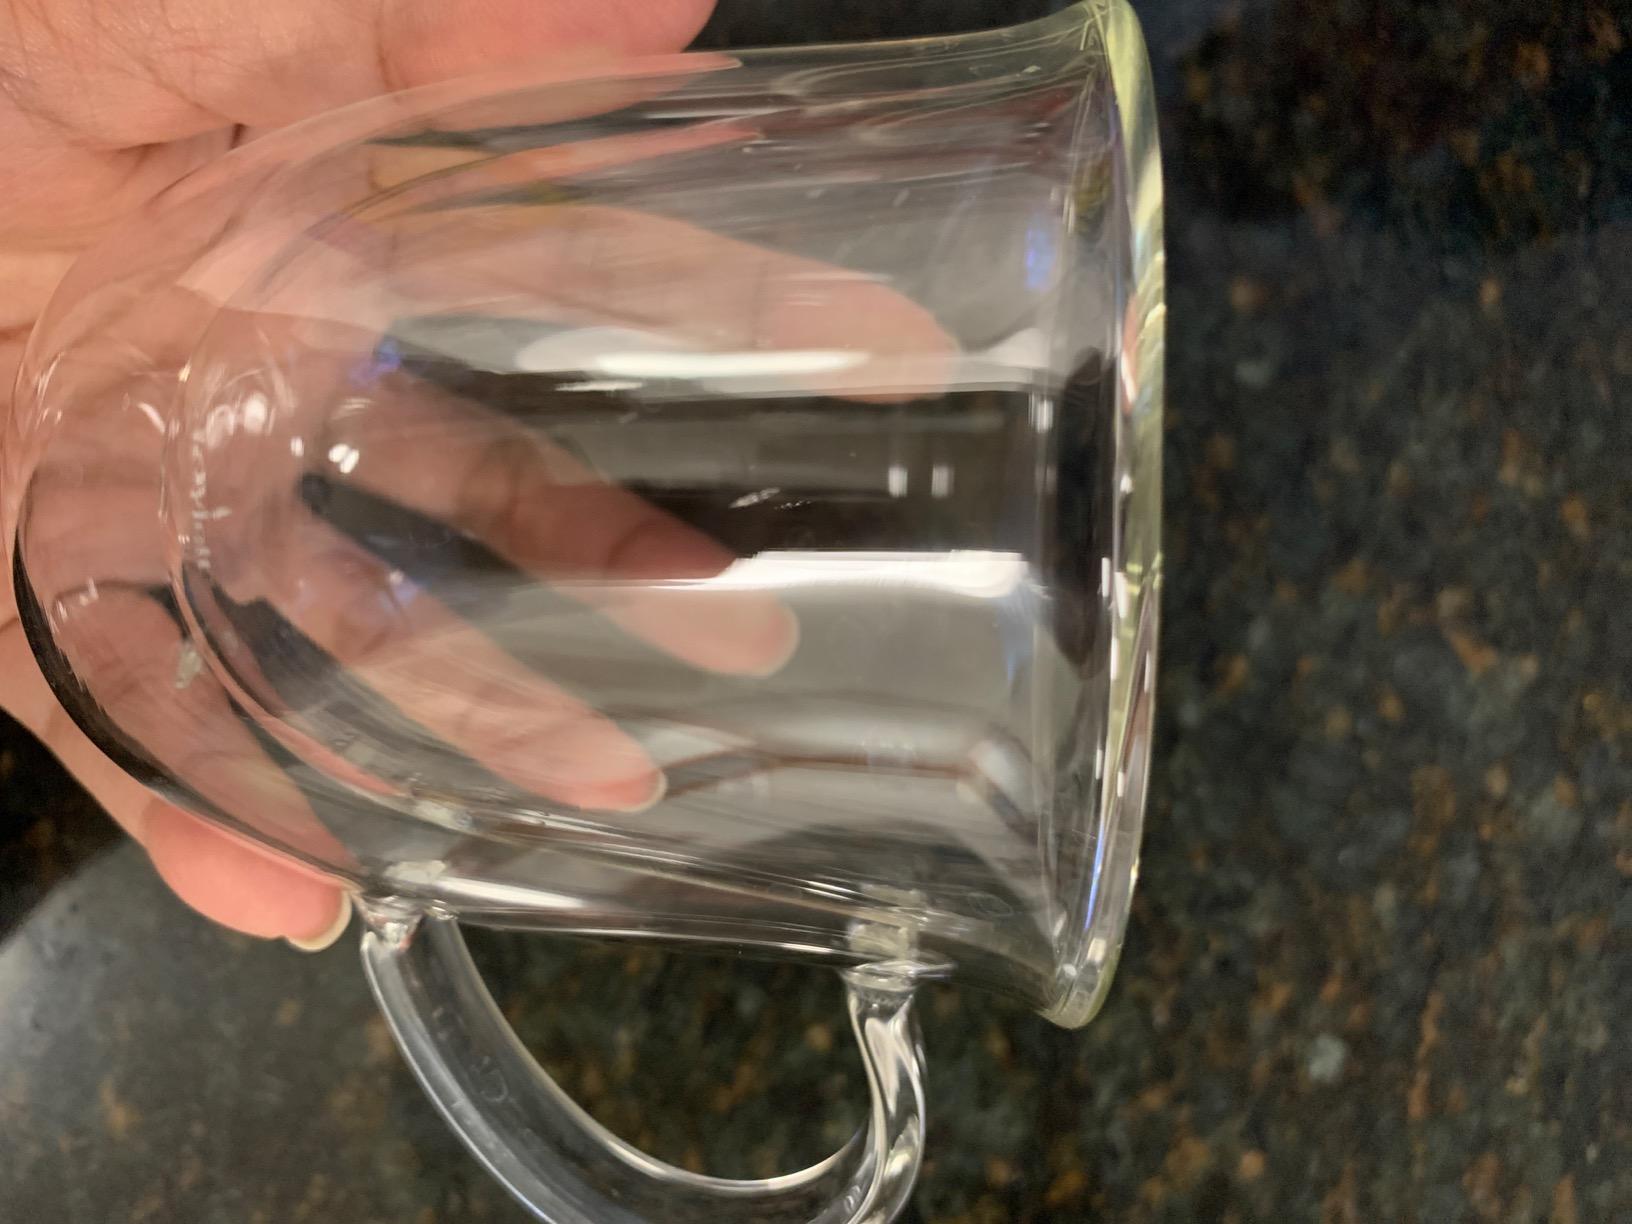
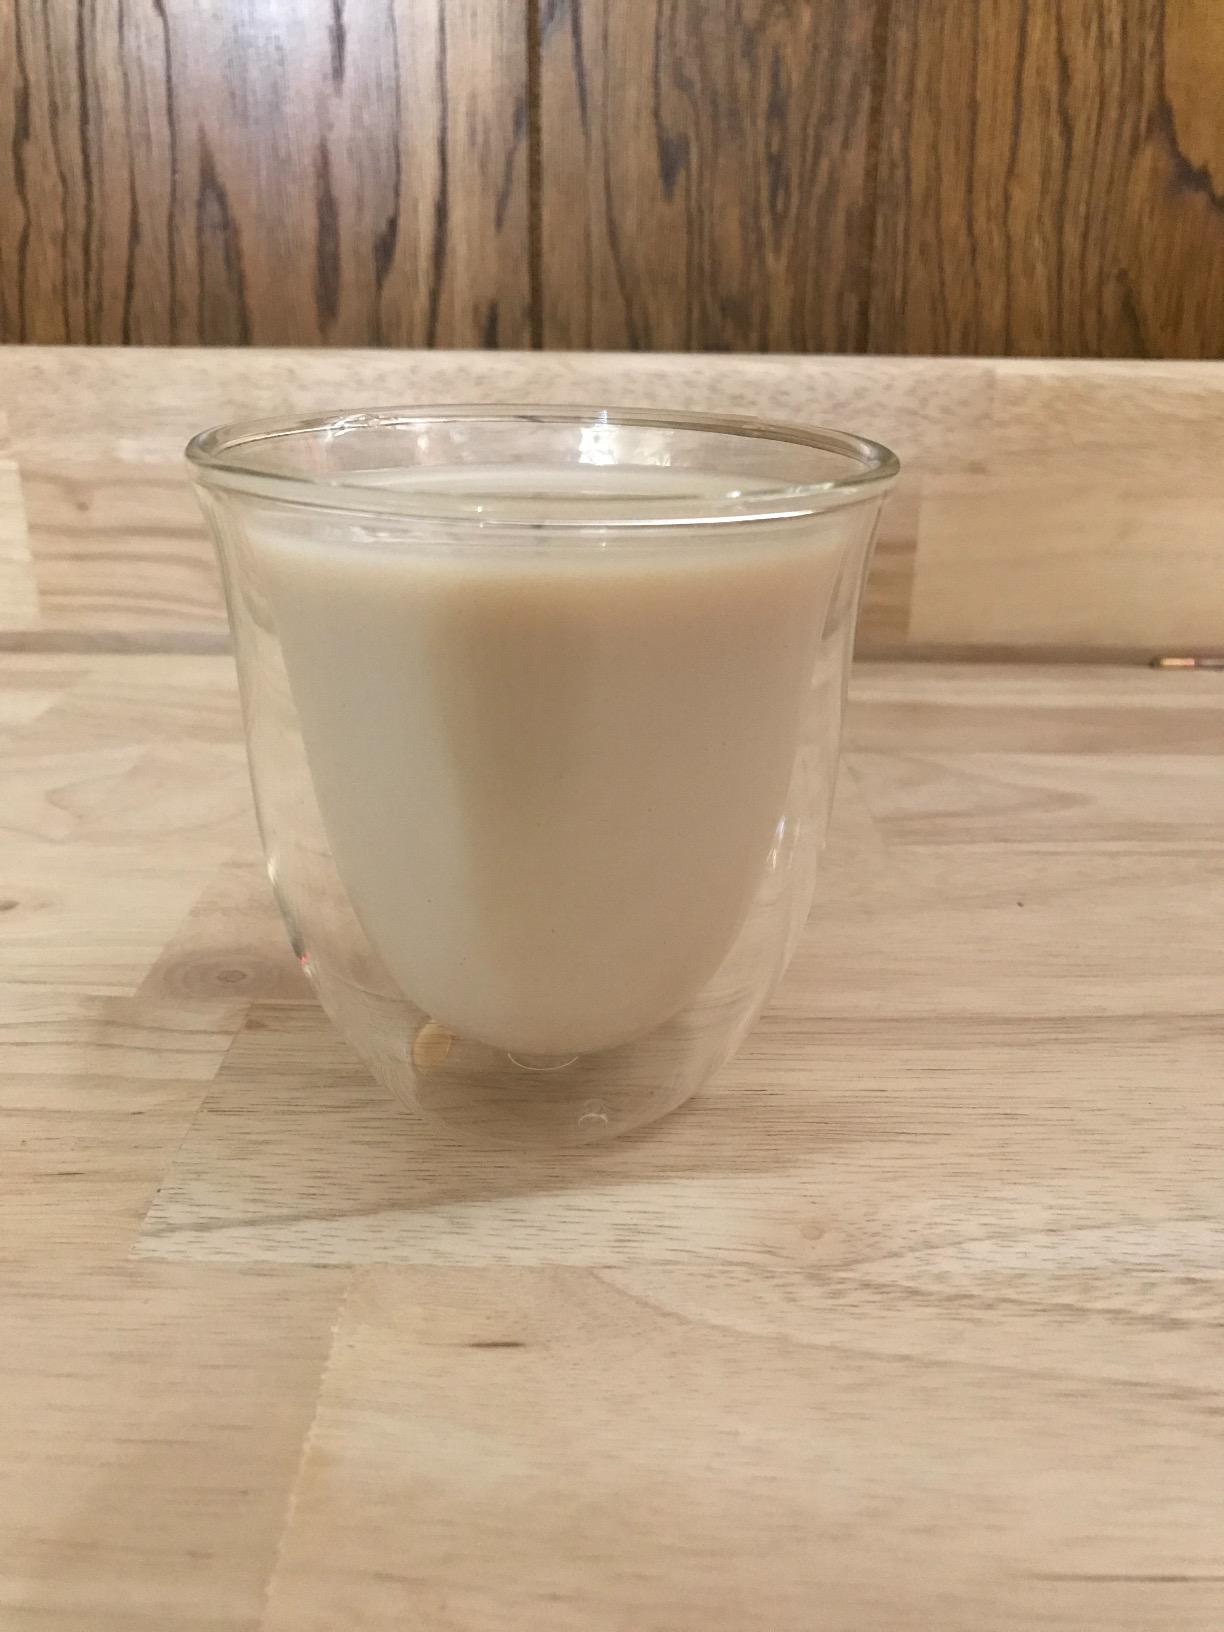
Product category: items_mug
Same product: no